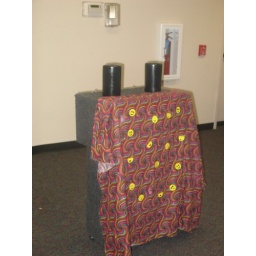
Dan Brinkman, the Balloonatic, came to the library and entertained the kids in an exciting program filled with balloons animals and fun!